Giant Ukrainian Radio Telescope

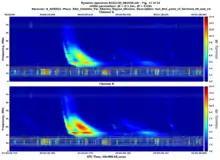
Dynamic spectra of solar bursts of type III and IIIb-III received with GURT subarrays #9 and #10 on November 30, 2016

GURT is a large phased array composed of identical subarrays consisting of 25 antenna elements. Subarrays are currently being added, with the finished array planned to incorporate 100 subarrays for a total of 2500 elements. The individual antenna element consists of two wideband dipoles of copper tubing at right angles to each other, at ±45° to the Earth's meridian, mounted 1.6 meters above the ground. The elements in a subarray are spaced 3.75 meters apart. The antenna elements of the two orthogonal polarizations are connected in separate identical phased arrays.